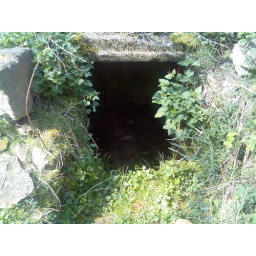
This is the natural spring beneath the church window. Apparently water is still taken from this for christenings.